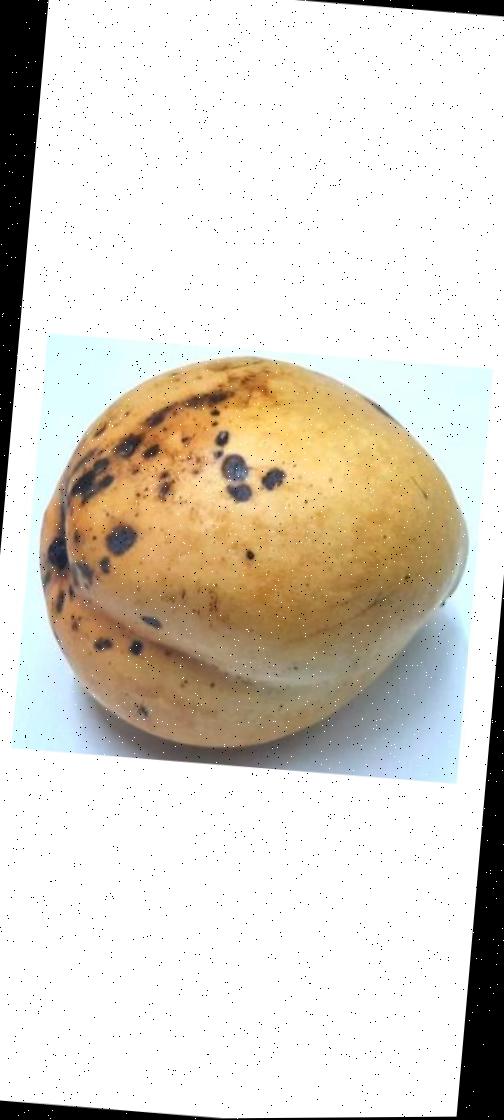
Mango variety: Bari-11